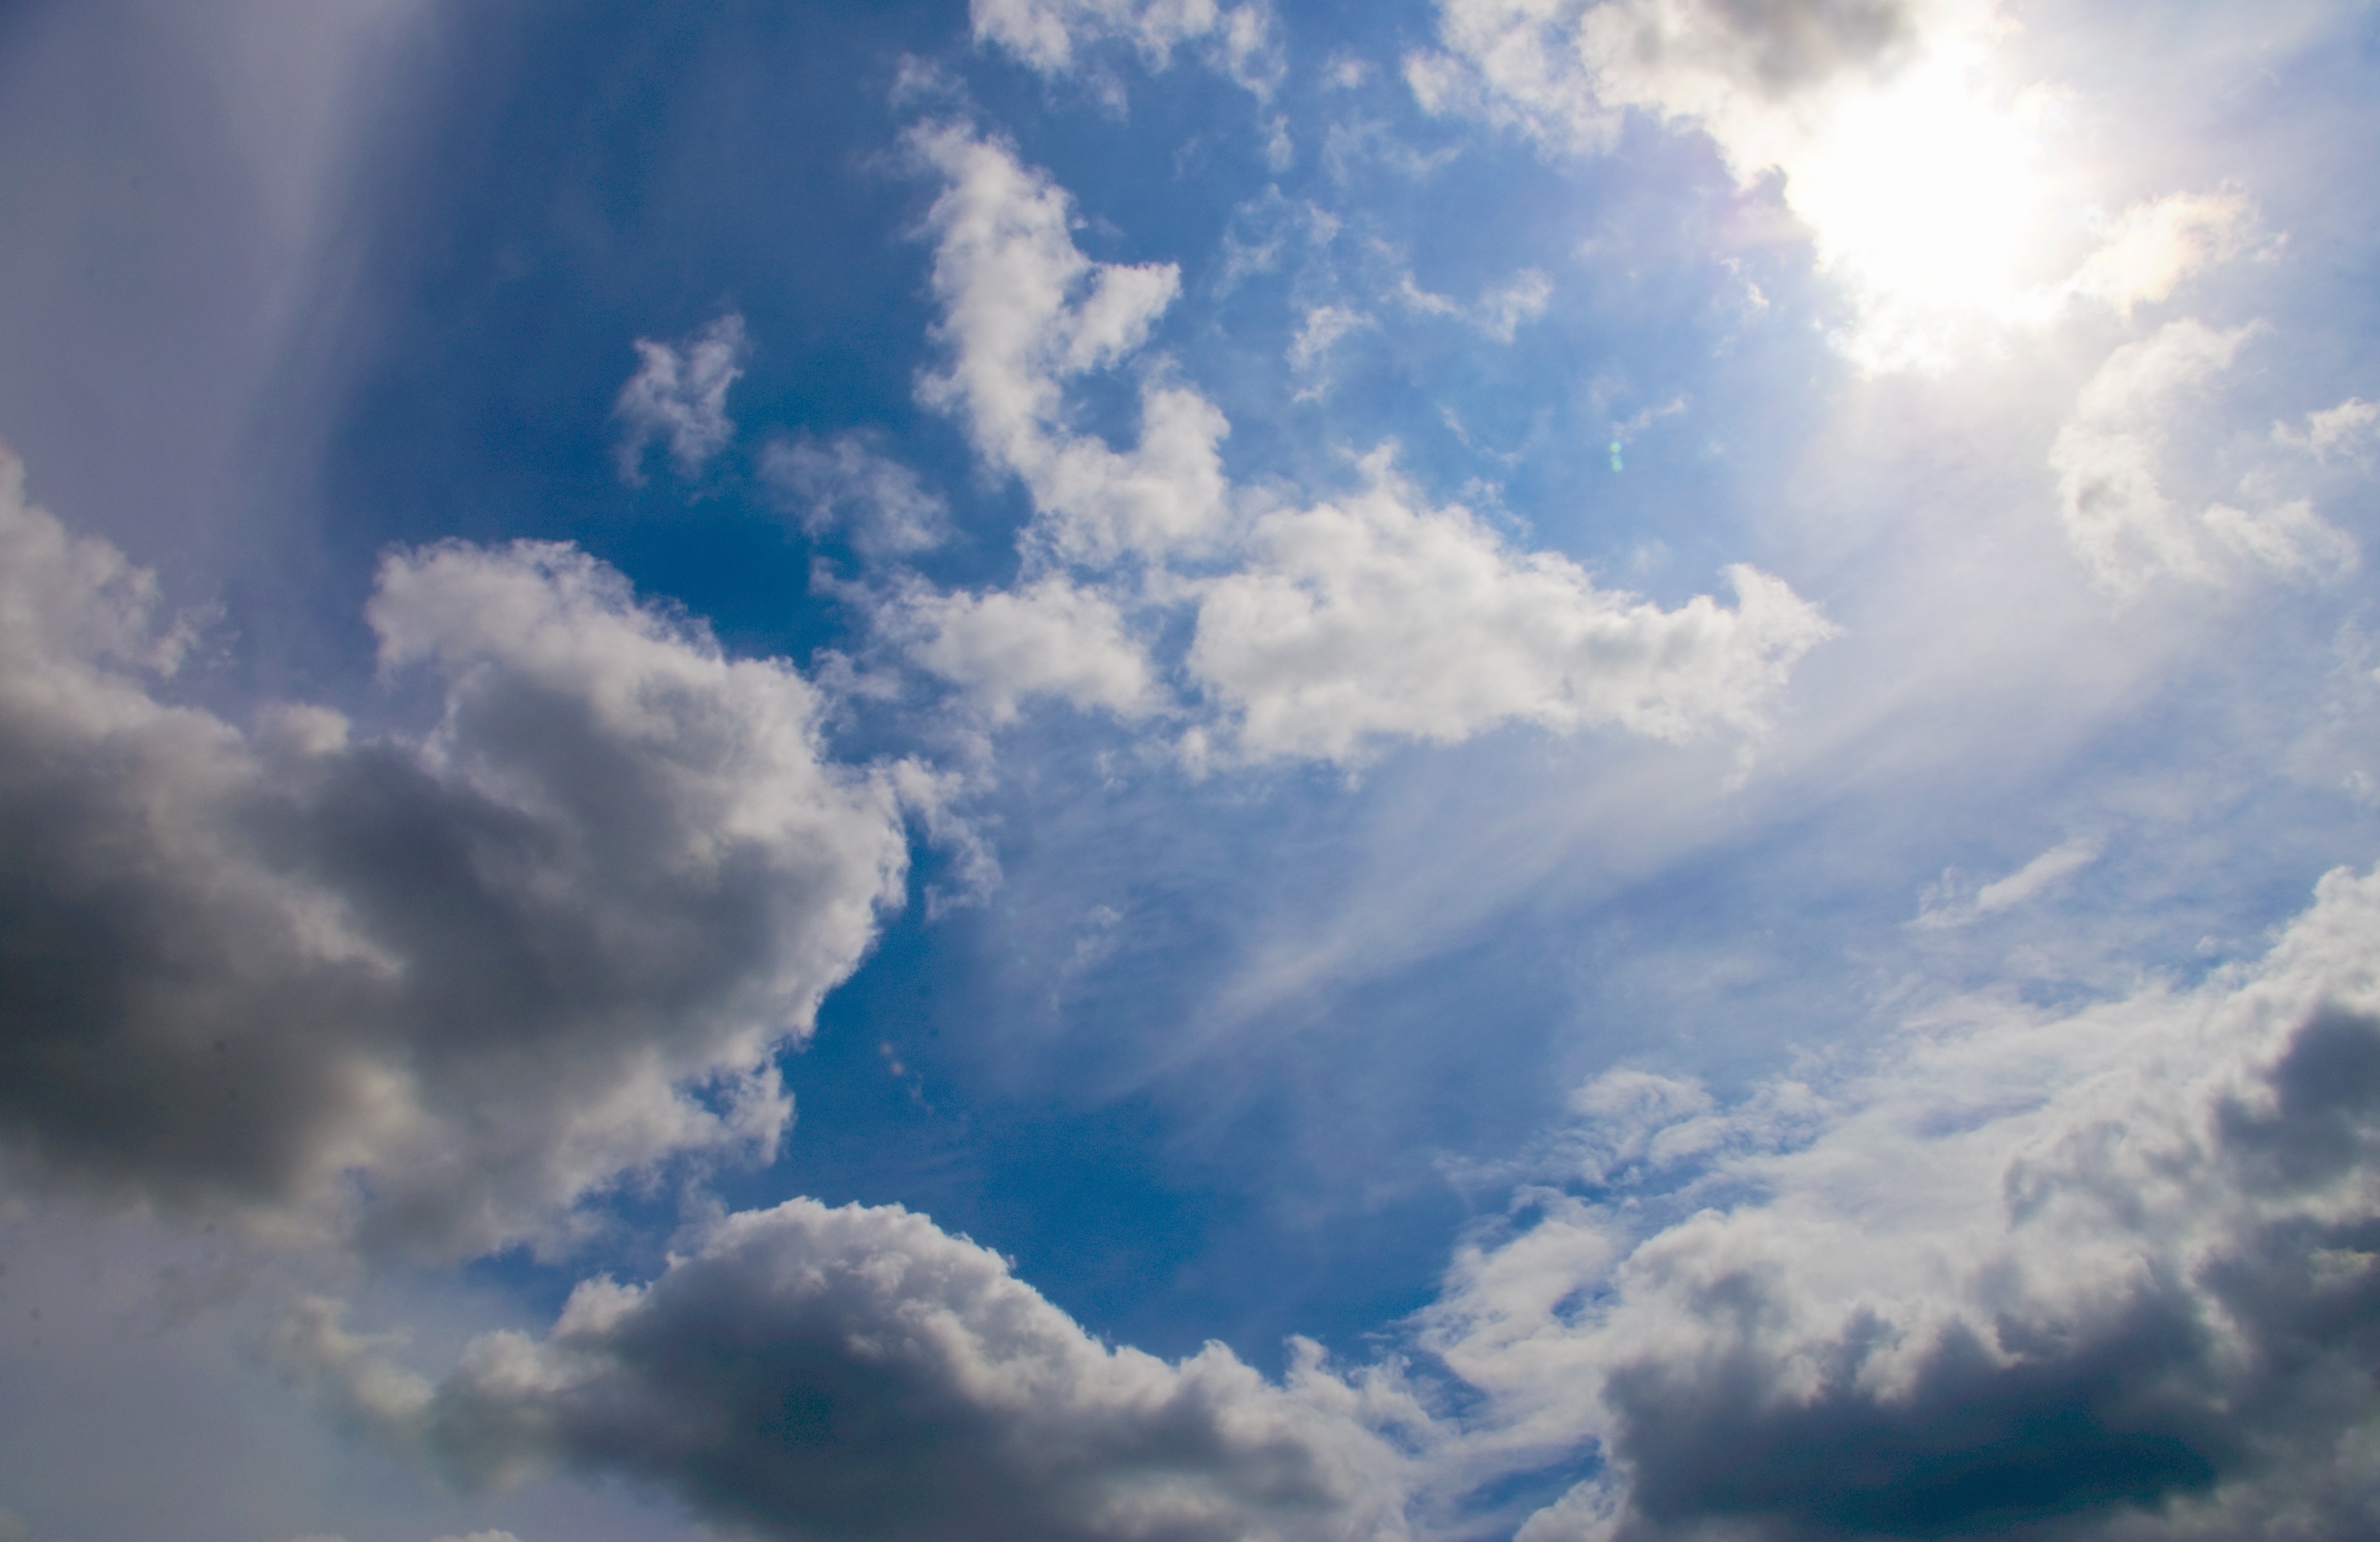
cloud, sky, sun, sunlight, atmosphere, daytime, weather, cumulus, blue, clouds, day, afternoon, meteorological phenomenon, atmosphere of earth